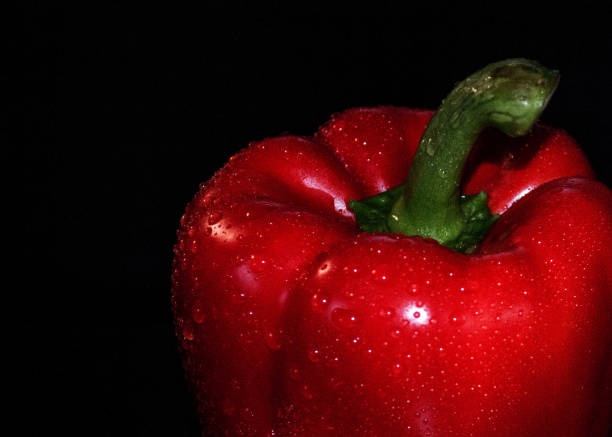
Label: capsicum